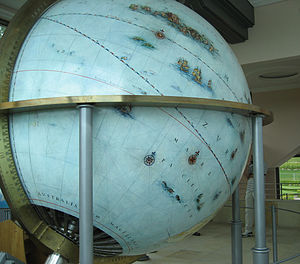
Gottorp Slot / Galleri
Gottorp Slot er et slot i det nordlige Tyskland, beliggende lidt vest for Slesvig bys centrum ved Sliens bund. I 1544 opstod det gottorpske fyrstehus, da den danske konge lod sin yngre bror prins Adolf få slottet. Især under hertug Frederik 3. af Gottorp var Gottorp kendt som et kulturelt cen­trum med enestående bibliotek og kunstkammer.